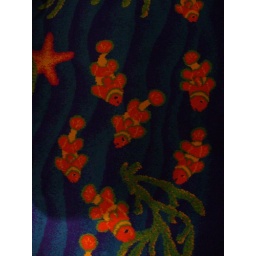
the fish on the carpet swam in the direction of the front of the ship